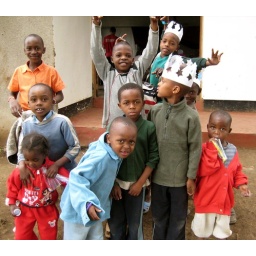
Check out that face on the kid in the blue shirt.